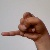
The image shows a hand gesture representing the letter 'J' in Indian Sign Language.